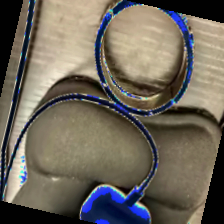
Label: has bracelet mod